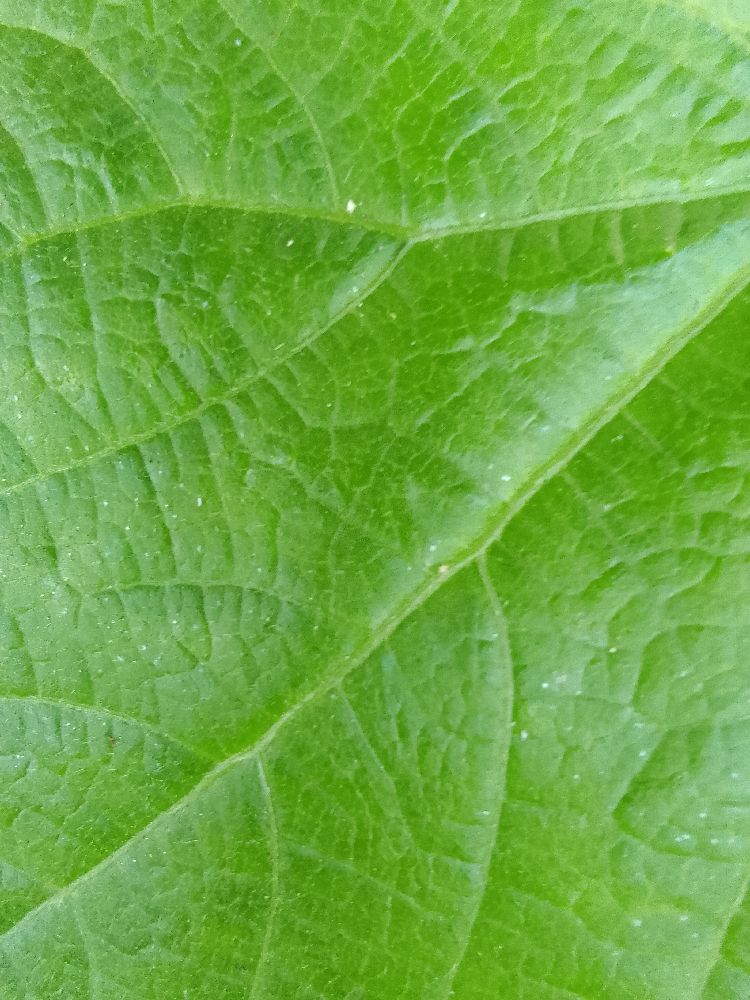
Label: healthy